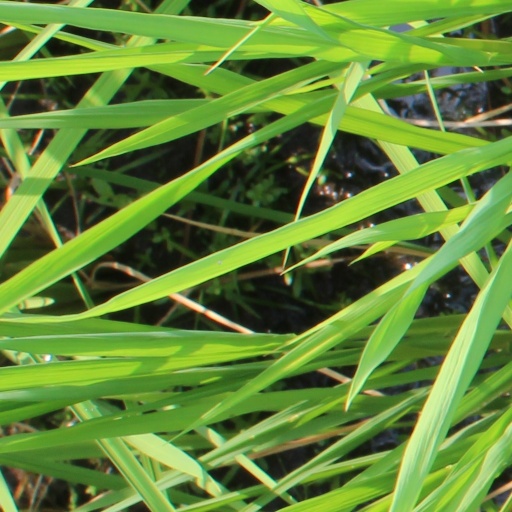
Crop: rice